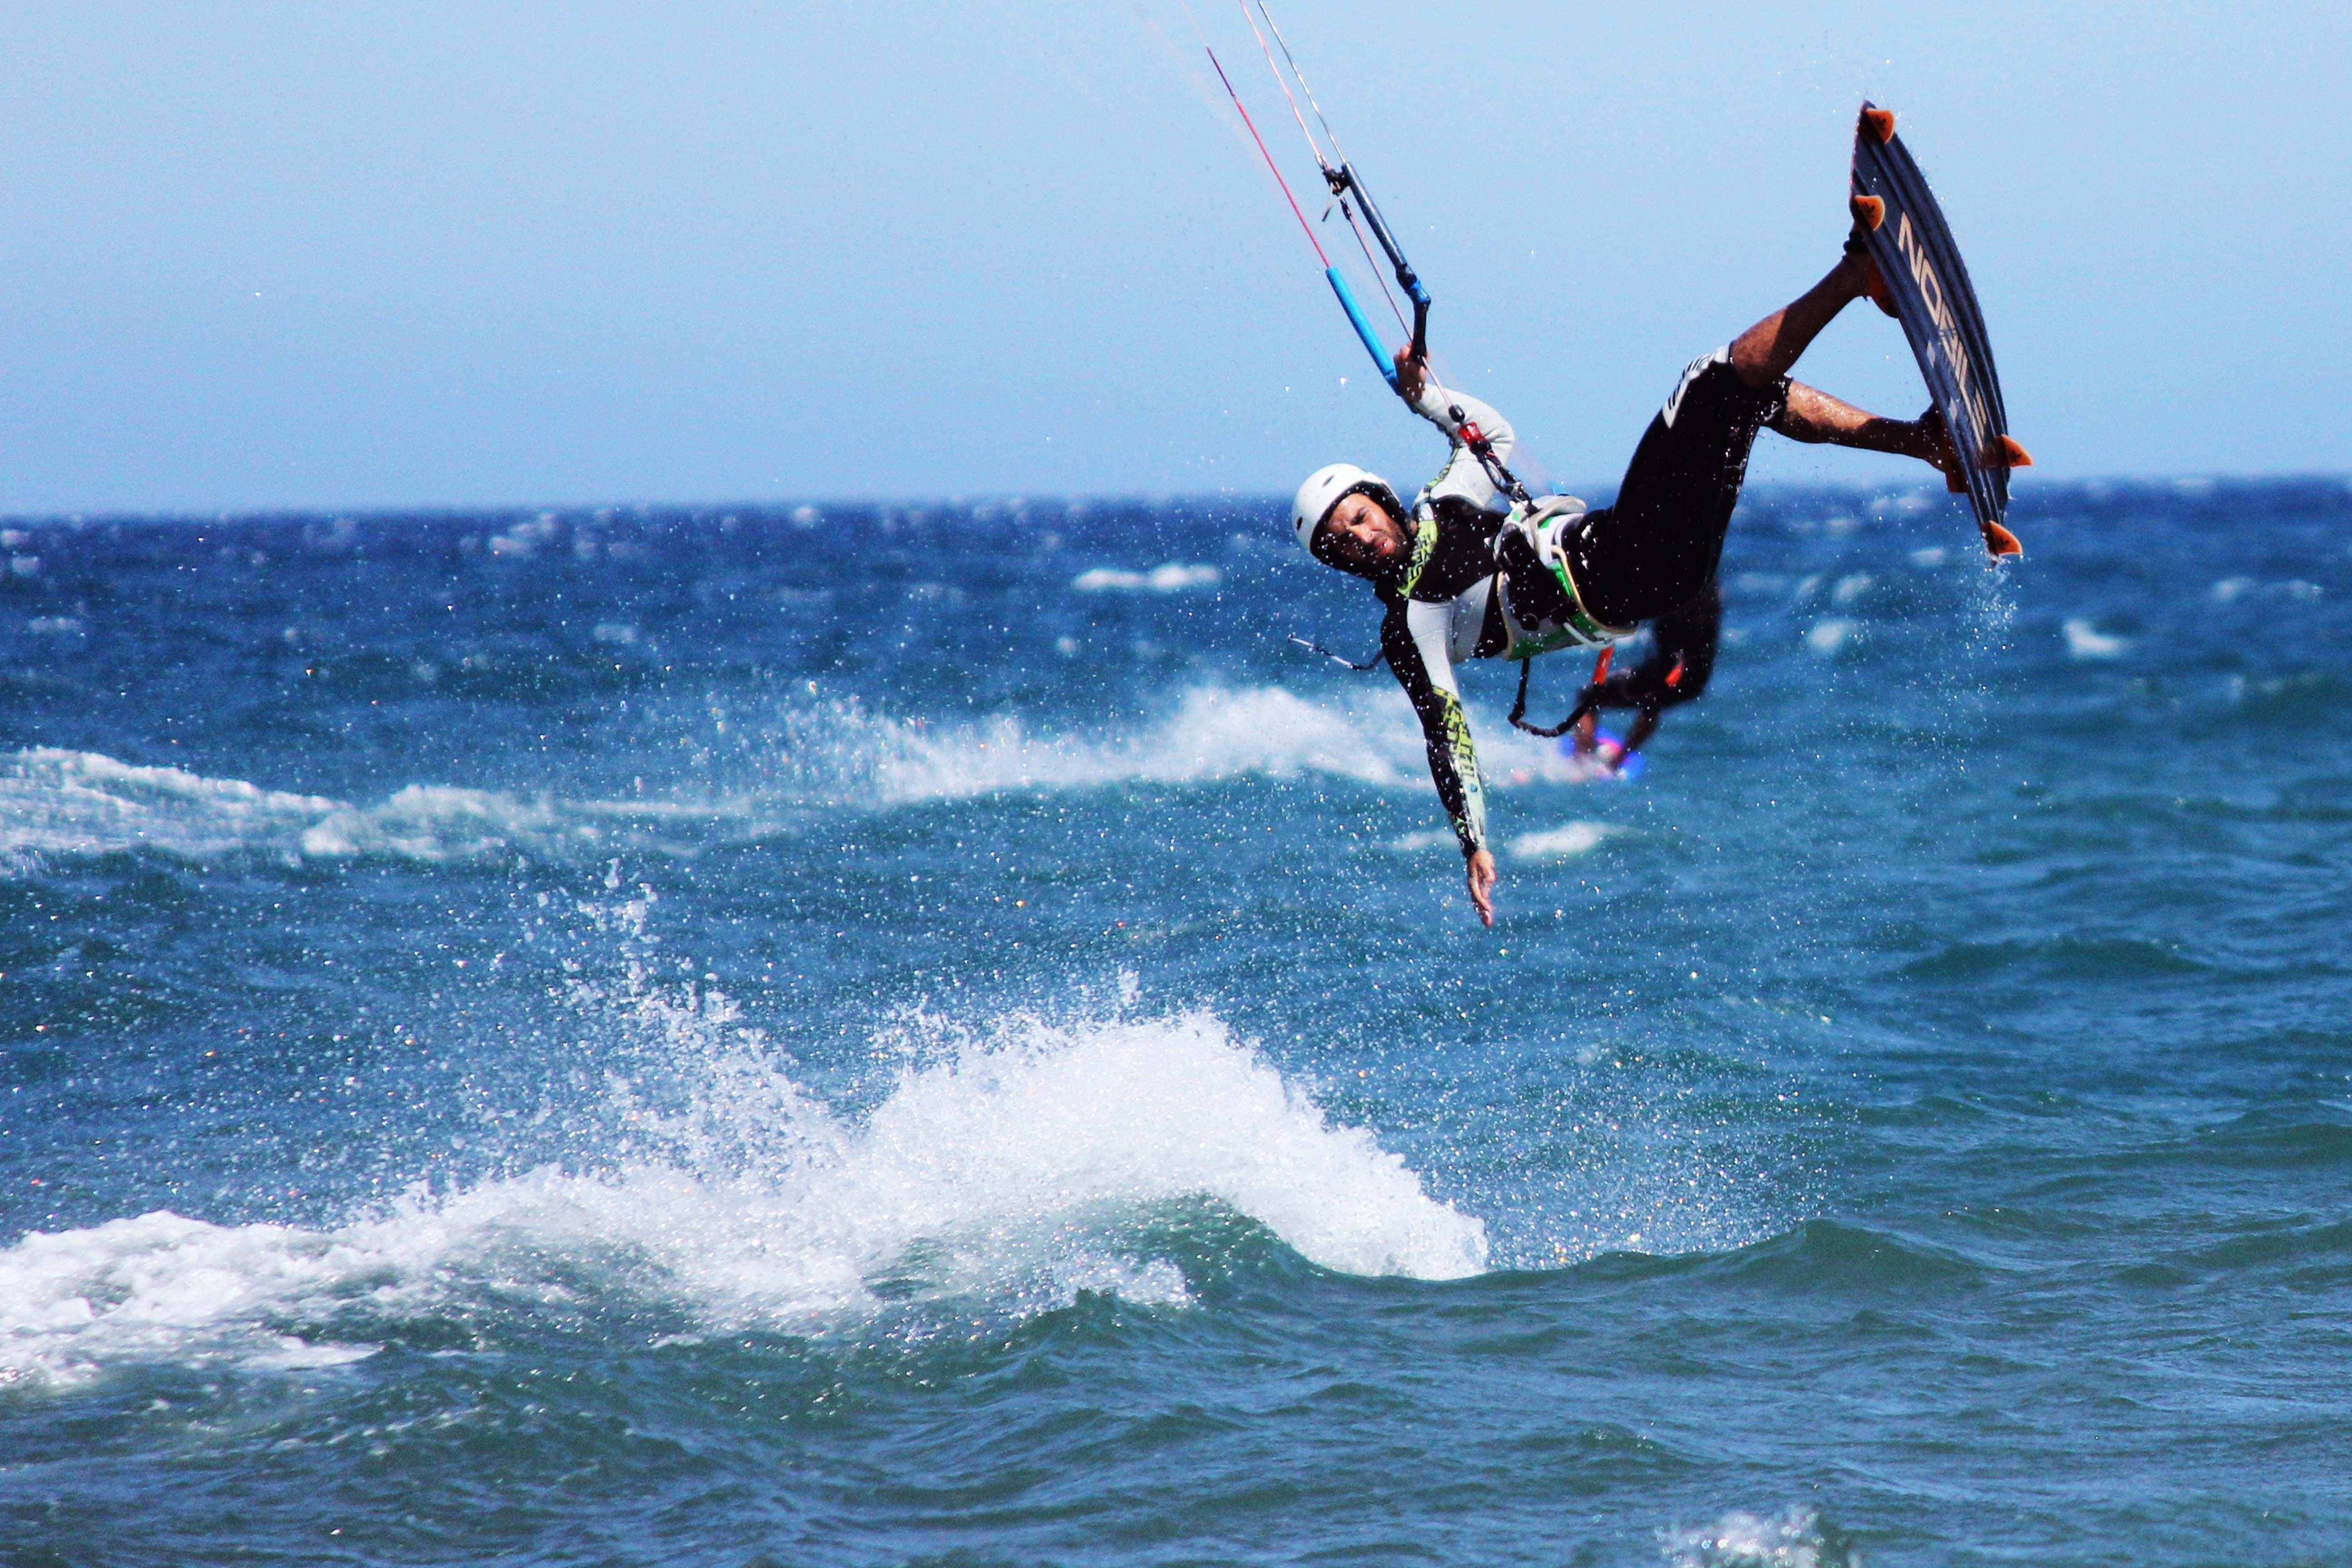
sea, sport, wave, wind, jump, surfing, sailing, extreme sport, toy, sports, windsurfing, freestyle, end, kitesurfing, water sport, kite surf, windsports, wind wave, boardsport, kite sports, surface water sports, individual sports